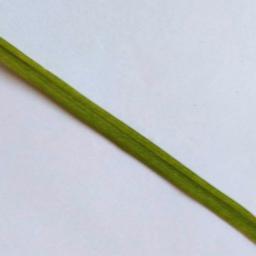
Label: Rice___Healthy